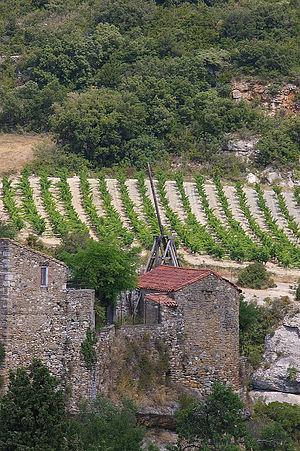
Vignoble sur coteaux à Minerve
Le minervois est un vin français d'appellation d'origine contrôlée produit sur le piémont de la montagne Noire, à cheval sur l'Aude et l'Hérault. Il produit majoritairement des vins rouges.